Krimchi temples

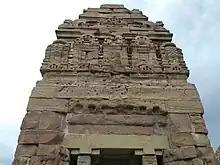
Architecture of a Krimchi Temple's spire

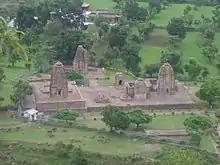
Krimchi Temples as seen from the Krimchi Fort

According to the Archaeological Survey of India these temples were constructed during 8 to 9 century AD. The temples were constructed in stages. It appears that temples No. 6 and 7 were damaged several centuries ago.